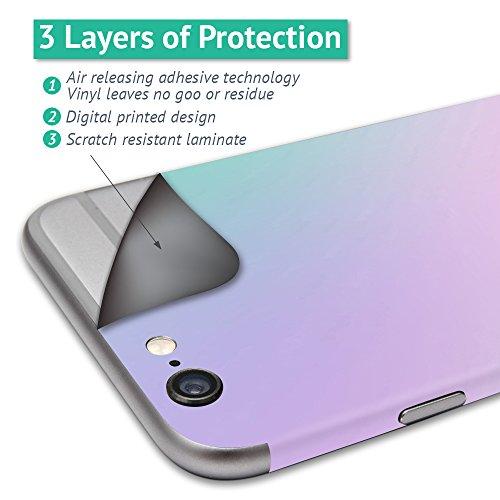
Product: MightySkins Skin Compatible with TG-F3 Self Balancing one Wheel Electric Unicycle Scooter wrap Cover Sticker Kiss Me
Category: Sports & Outdoors | Outdoor Recreation | Skates, Skateboards & Scooters | Scooters & Equipment | Accessories
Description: Great Condition.
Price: $24.99
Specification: ProductDimensions:16x1x12inches|ItemWeight:0.16ounces|ShippingWeight:1pounds(Viewshippingratesandpolicies)|ASIN:B01ATVHD2M|Itemmodelnumber:F3